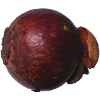
Label: Mangostan 1